Virtual On: Cyber Troopers

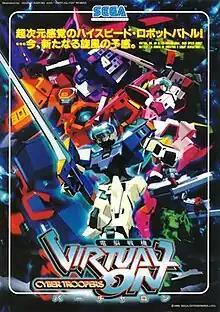
Japanese arcade flyer

is a 3D action video game developed and published by Sega. A robot-themed shooter and fighter, it was developed on the Sega Model 2 hardware and released on arcades in January 1996 (or December 1995) before ports to the Sega Saturn that year and to Windows the next year. Initially the game was to be released under the title "Virtual On" in Japan and "Cyber Troopers" in North America, but ultimately these two names were combined into a single title for both regions.